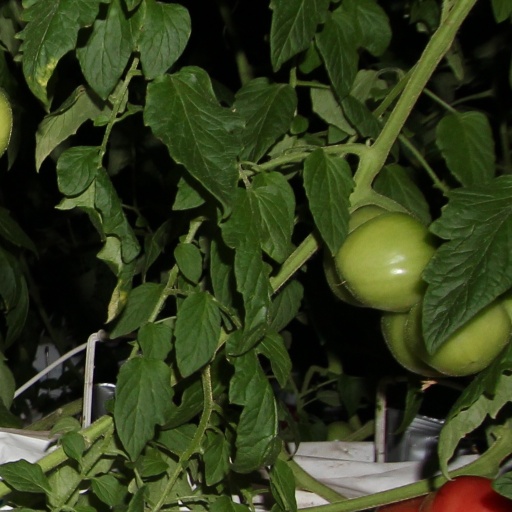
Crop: tomato